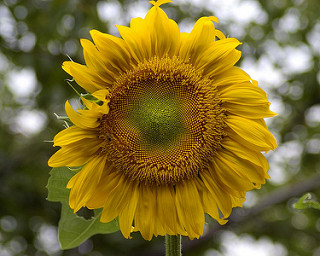
Flower: sunflower